Steve Ziem

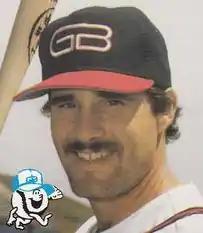
Ziem in 1988

Stephen Graeling Ziem (born October 24, 1961) is a former professional baseball player. A right-handed pitcher, Ziem pitched in two games in Major League Baseball for the Atlanta Braves in 1987.